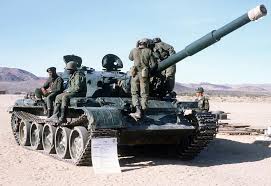
Label: T-62